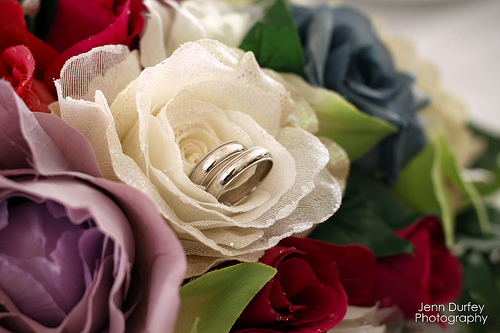
Flower: rose